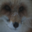
Label: fox